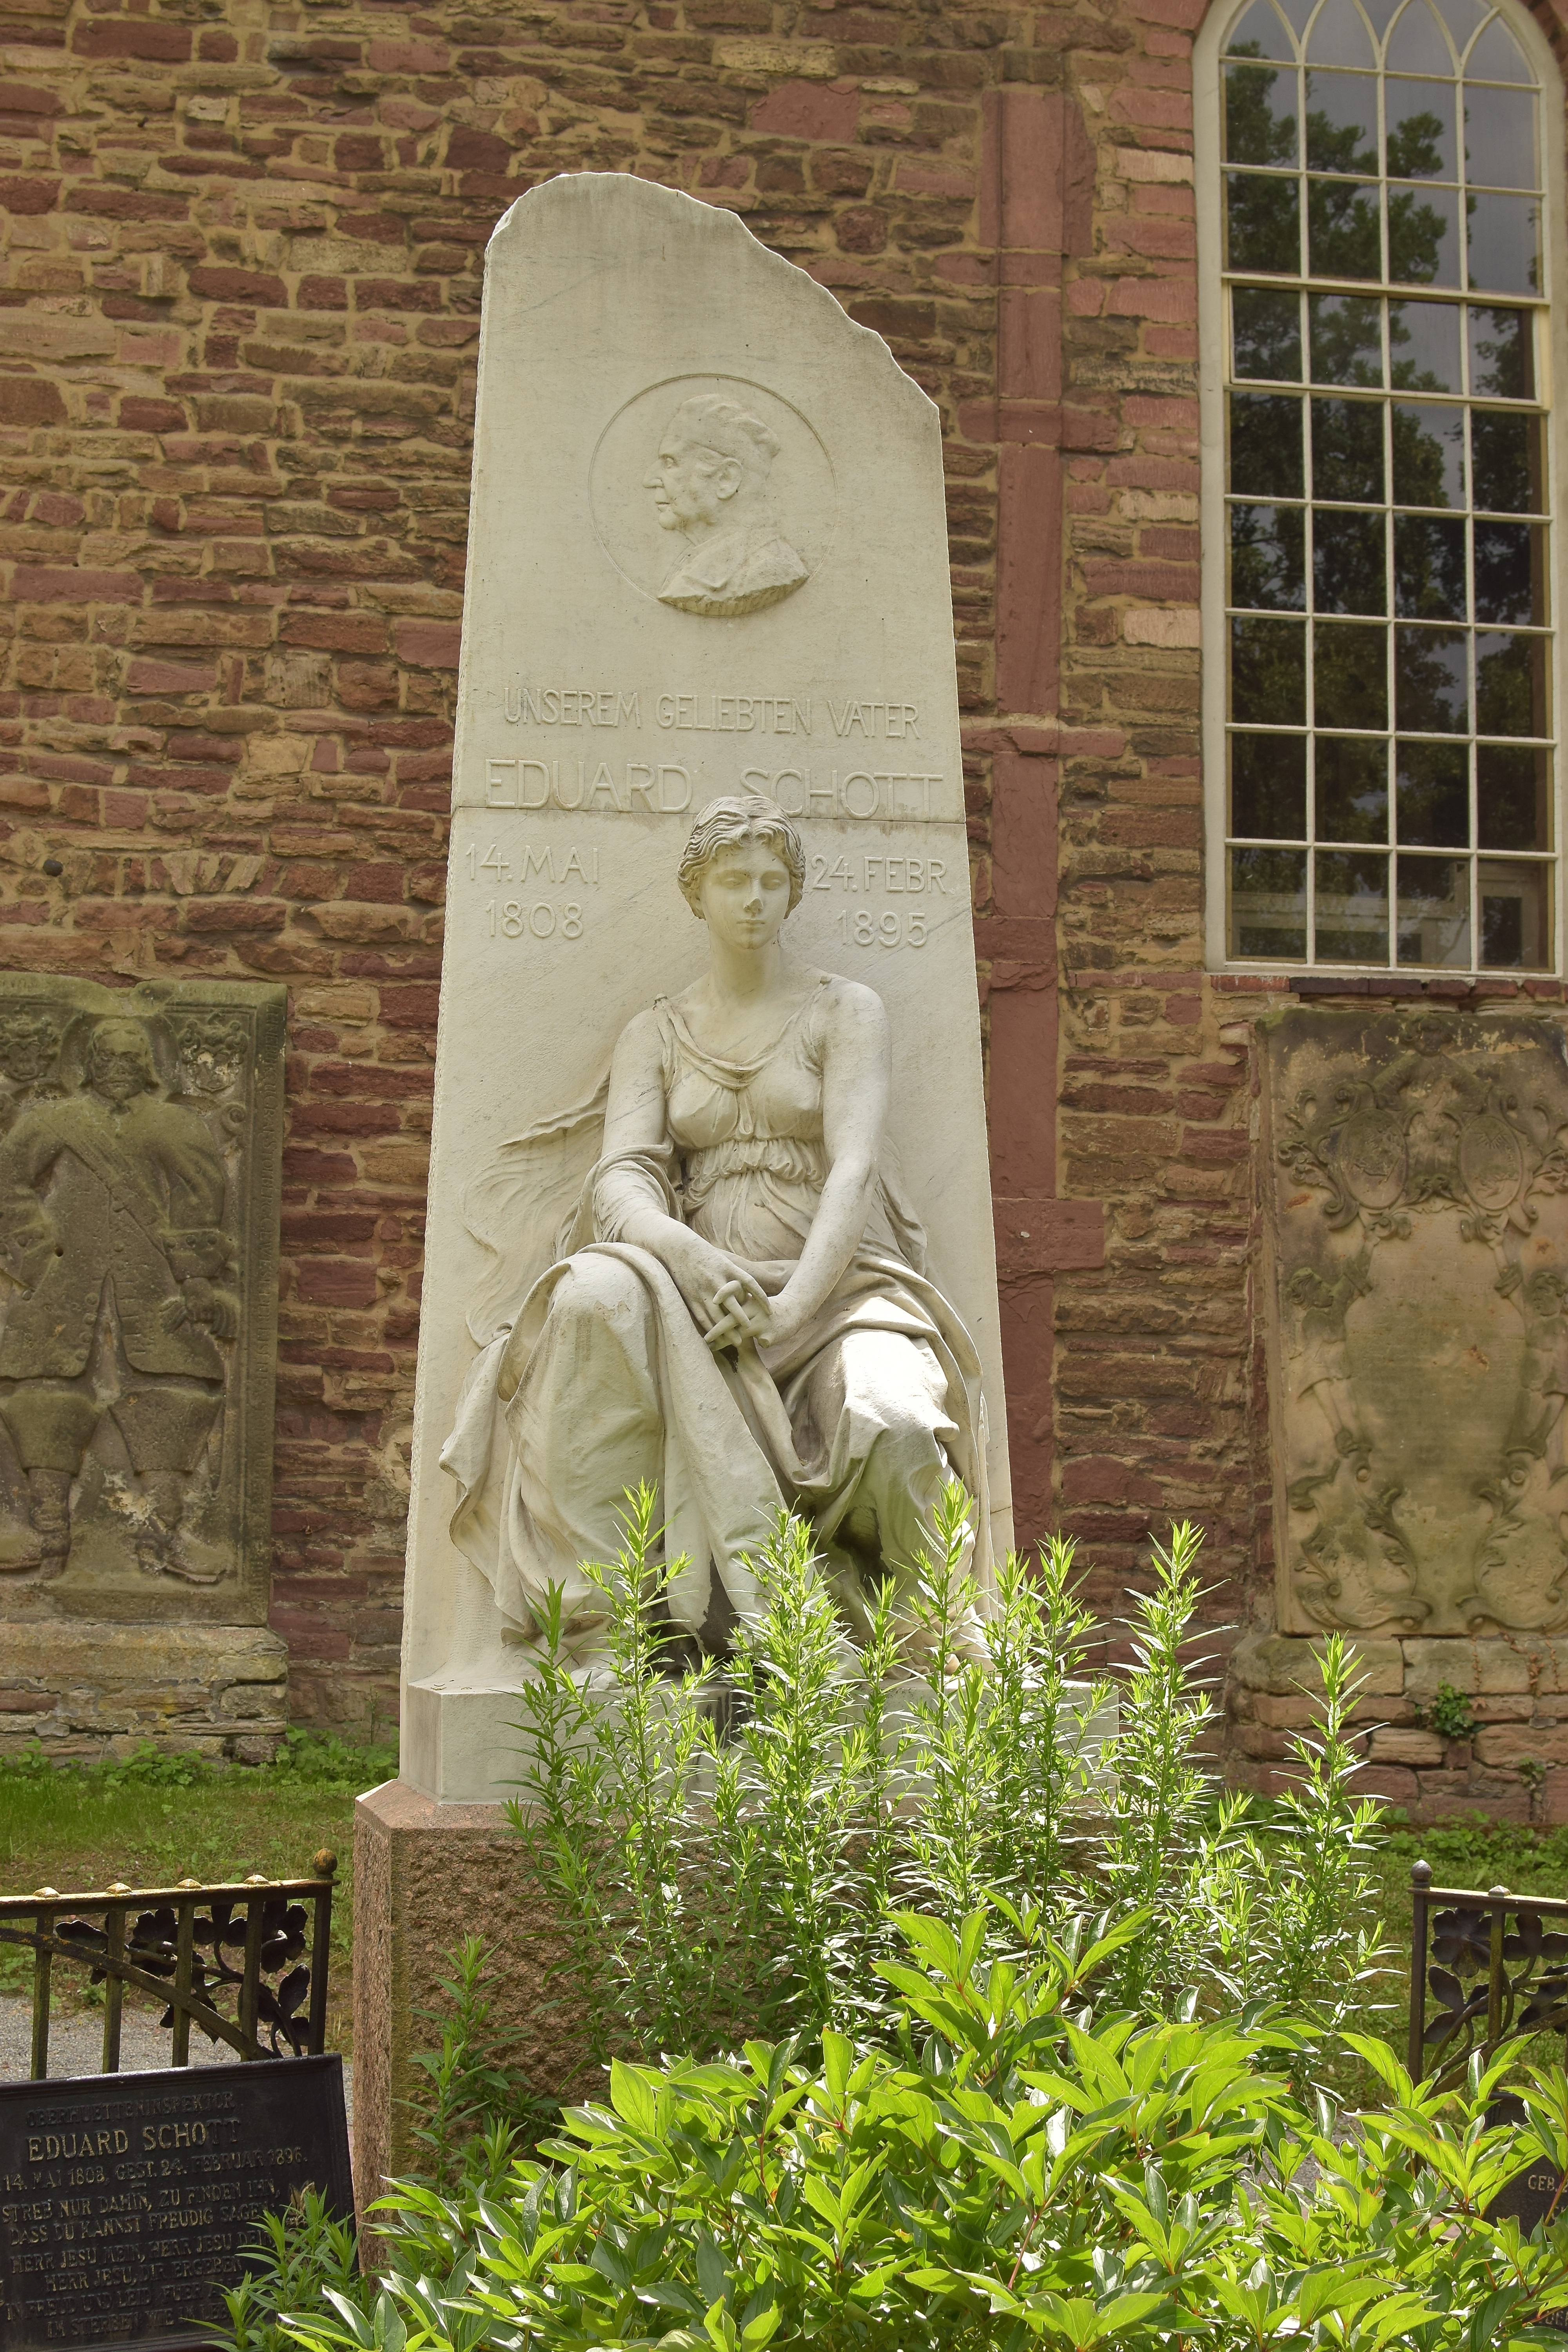
woman, old, monument, statue, tombstone, grave, sculpture, memorial, art, historically, stele, ancient history